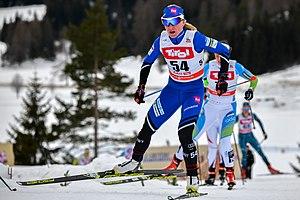
Tatjana Mannima, née le 10 janvier 1980 à Kiviõli, est une fondeuse estonienne.